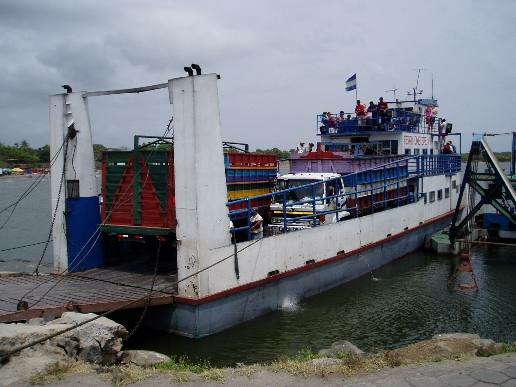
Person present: No